Constant Huret

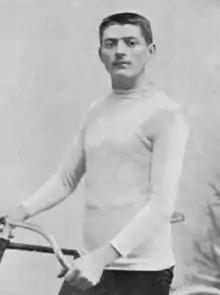

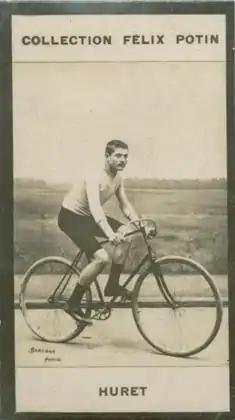

Constant Huret, nicknamed "le Boulanger" (the Baker) (26 January 1870, in Ressons-le-Long – 18 September 1951, in Paris) was a French long distance track racing cyclist. He was a professional from 1894 to 1902.